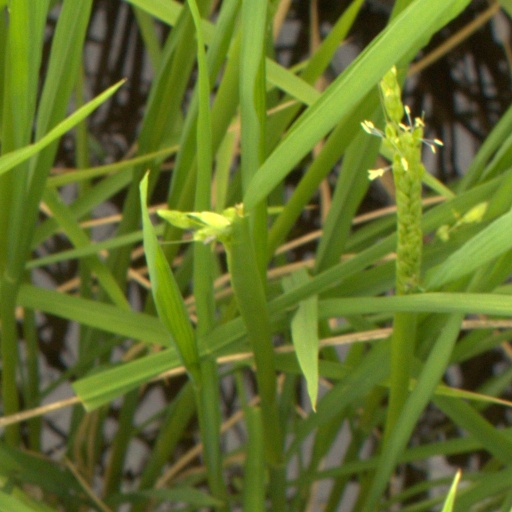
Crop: rice